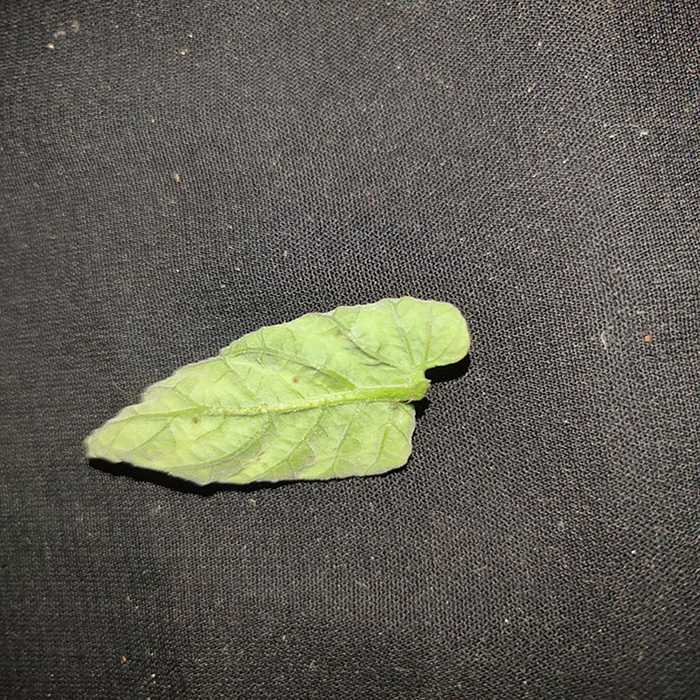
Plant: Tomato
Label: Tomato leaf curl virus